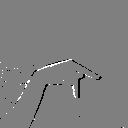
ASL letter: p